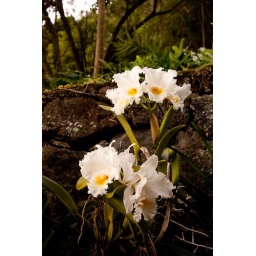
There are many orchids on the lava rock wall outside my kitchen in Manoa Valley, Honolulu